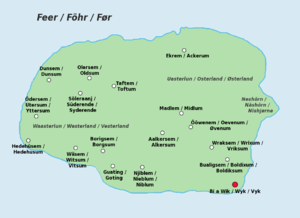
Før
Kort over Før (med nordfrisiske, tyske og danske stednavne).
Før er en af de nordfrisiske øer i Sydslesvig. Naboøer er Sild i nord, Amrum i vest og halligen Langenæs i syd. Før har ca. 8.600 indbyggere fordelt i 16 landsbyer, heraf cirka 4.200 i hovedbyen Vyk. Øen bliver også kaldt "den grønne ø".